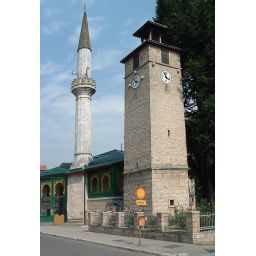
A mosque and clock tower in Travnik, Bosnia and Herzegovina, July 2004.